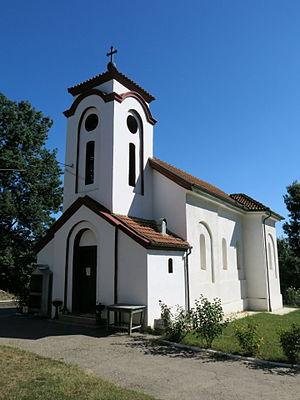
Zaklopača est une localité de Serbie située dans la municipalité de Grocka et sur le territoire de la Ville de Belgrade. Au recensement de 2011, elle comptait 2 297 habitants.
L'archevêché de Belgrade-Karlovci est une circonscription de l'Église orthodoxe serbe. Il a son siège à Belgrade. À sa tête se trouve le patriarche de Serbie Irénée.